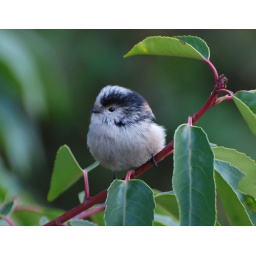
A Long Tailed Tit in the tree by our bedroom window, Surrey, March 2009.